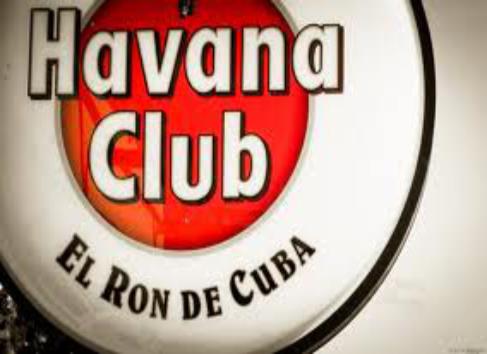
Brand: Havana Club
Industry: Necessities